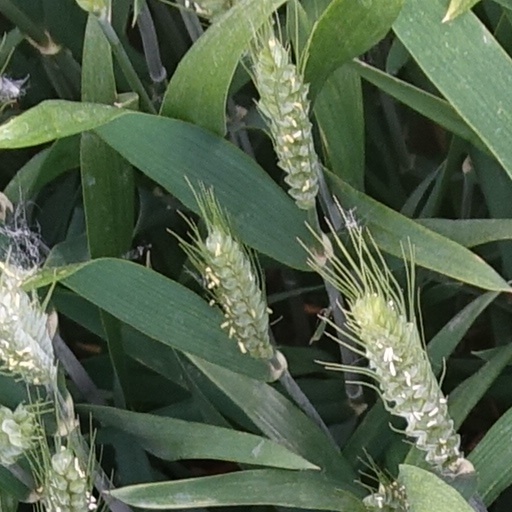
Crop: wheat